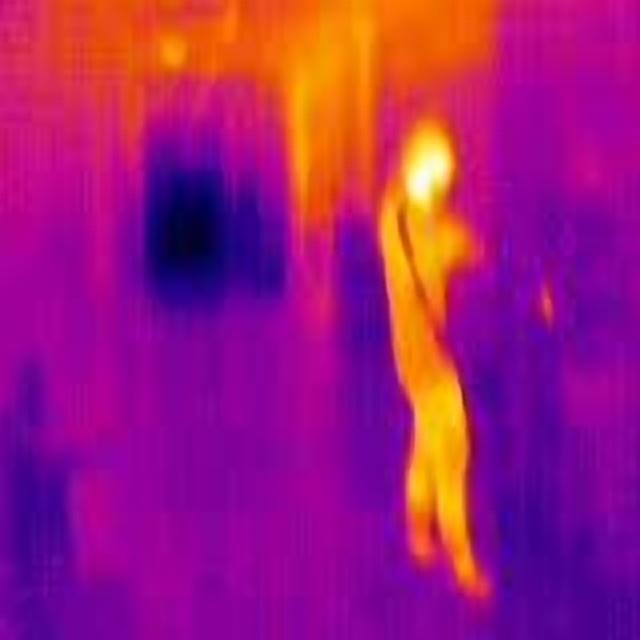
Detected objects:
label: person